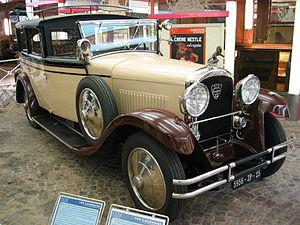
Peugeot Type 184 - Musée Peugeot Sochaux
La Peugeot Type 184 est un modèle d'automobile Peugeot produite entre 1928 et 1929.